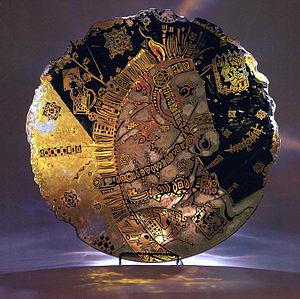
Le palladium natif est une espèce minérale naturelle, corps simple métallique, très rare de formule chimique Pd ou mieux Pd, correspondant principalement à l'élément chimique palladium noté Pd. Le palladium appartient à la classe minéralogique des éléments natifs, en particulier il s'agit d'un métal natif. Il est presque toujours associé intimement à des teneurs appréciables au platine, mais aussi à des teneurs nettement plus faibles d'autres platinoïdes comme l'iridium, l'osmium, le ruthénium, le rhodium ou encore de fer, d'argent, d'or, de cuivre...